Newcastle and Gateshead Water Company

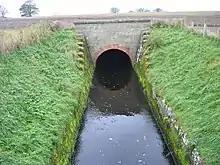
The southern end of the tunnel beneath Thornham Hill, which carries water from the River Pont to Whittle Dean. It was completed in 1859.

With deaths from cholera rising rapidly, the Whittle Dean Water Company hastily built a dam across the Matfen branch of the River Pont, which supplied along a culvert to the Whittle Dean reservoirs in just three days. The cholera epidemic subsided after pumping was stopped on 15 September, but not before 1,527 deaths had occurred in Newcastle. A deputation from the town council on the same day was informed that the company had stopped pumping, and that it would never be restarted. This meant that they had to inform several industrial consumers that water would be severely limited until the emergency was over. They contacted the engineer James Simpson on 26 September to advise on how their resources could be increased, while the Town Council formed a committee to "regulate the sanitary measures in the town". They contacted John Frederick Bateman and Thomas Hawksley and considered setting up their own water company, but the idea was dropped as the Whittle Dean Water Company made progress.